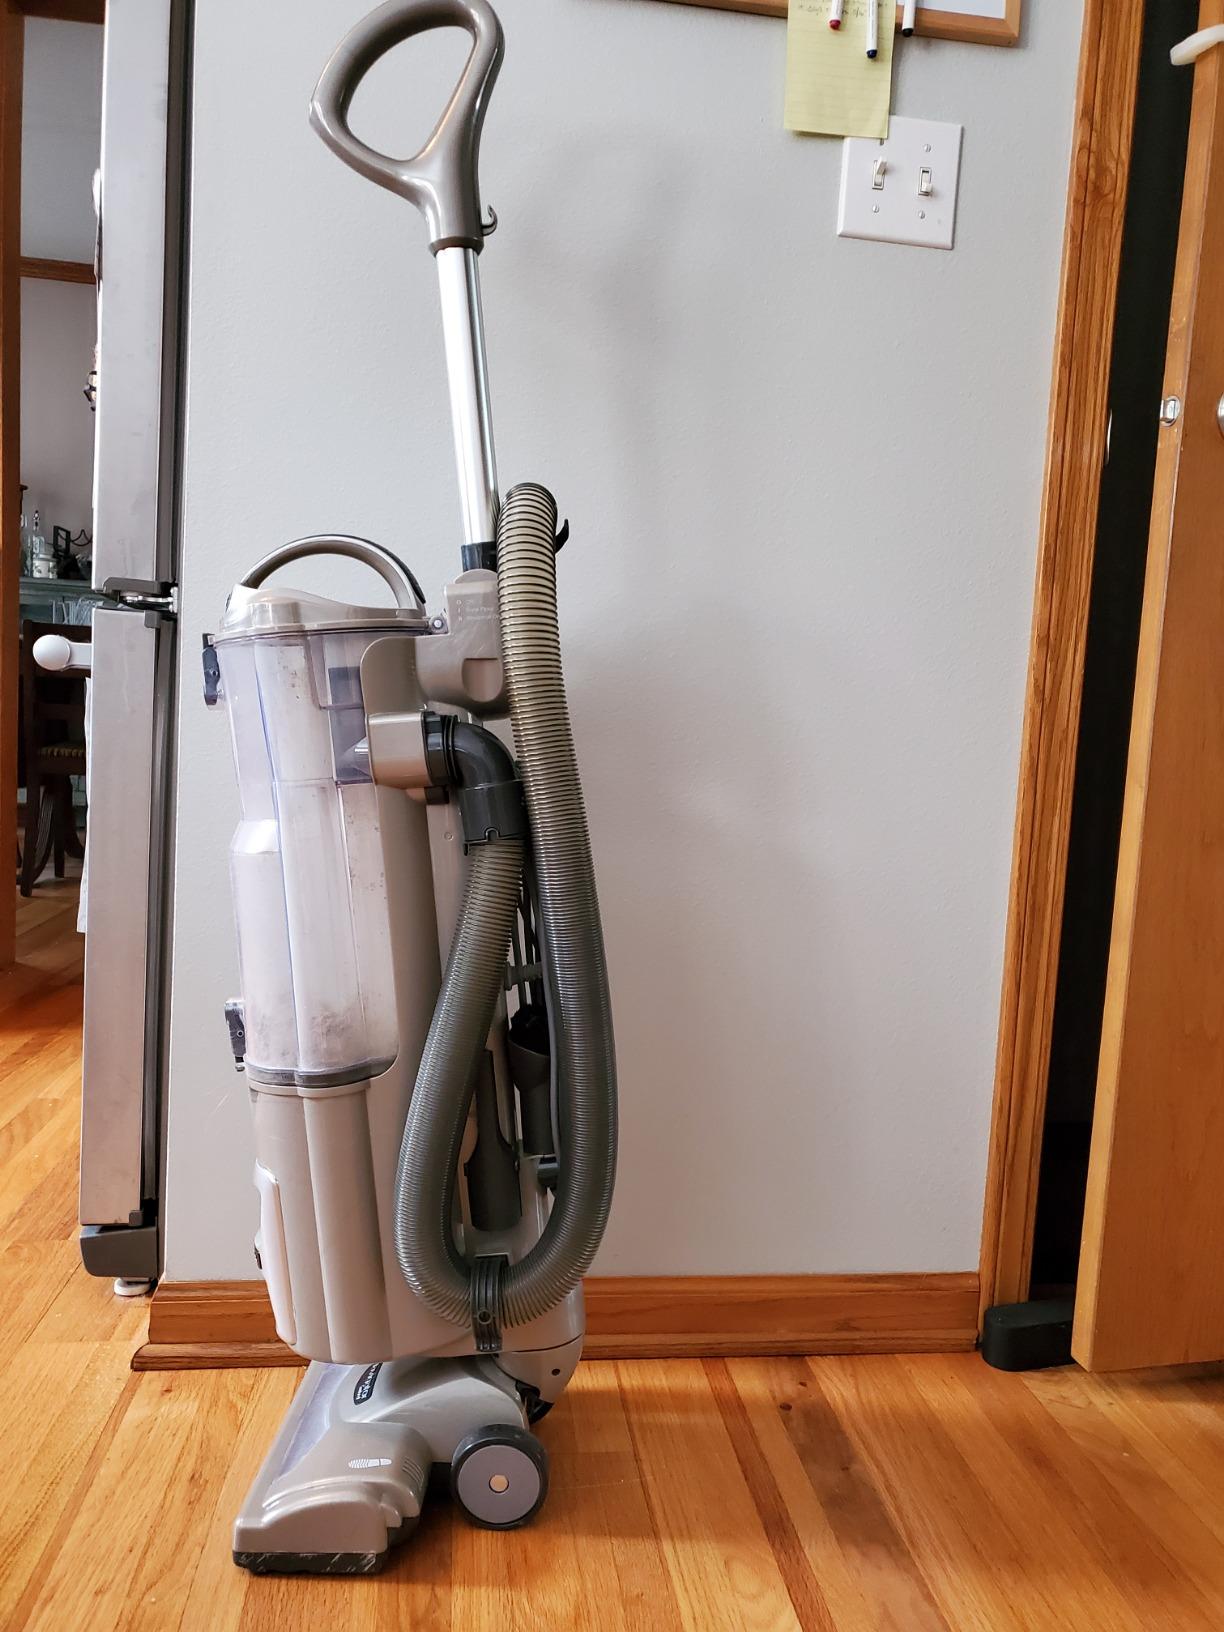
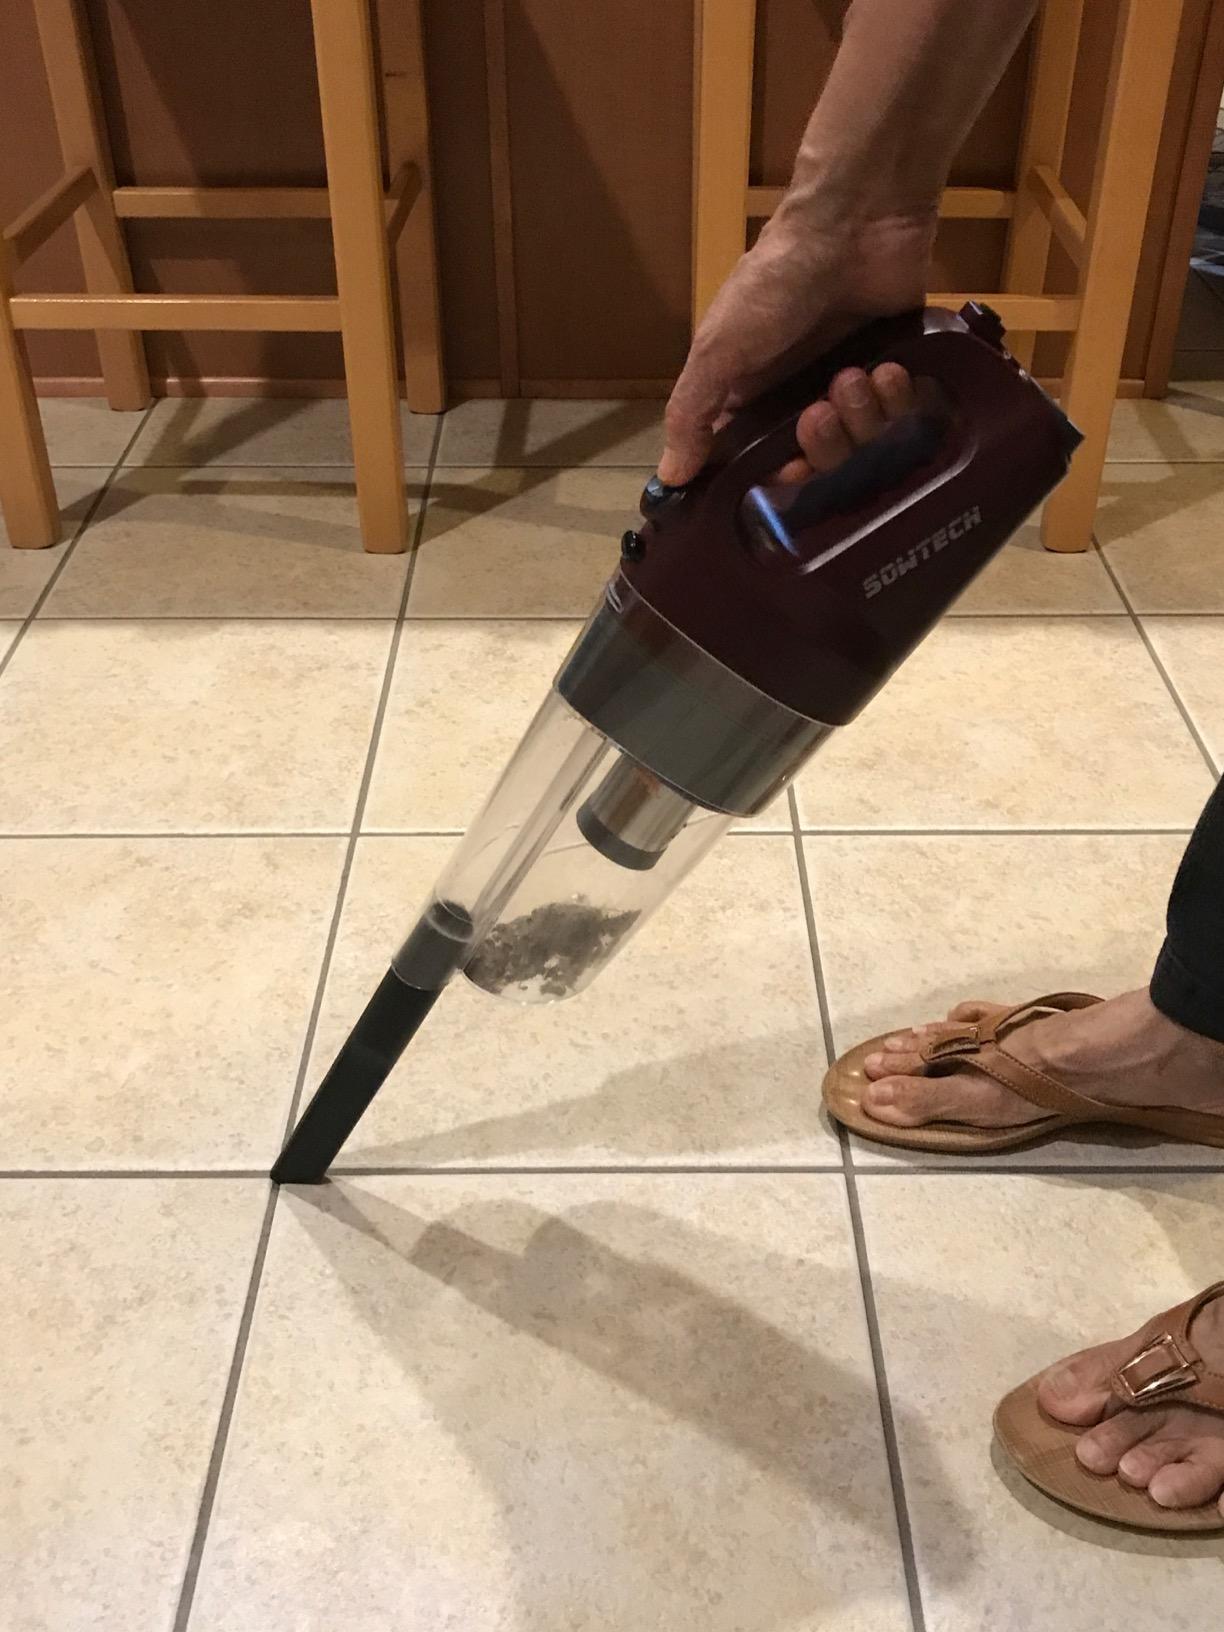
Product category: items_vacuum
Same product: no